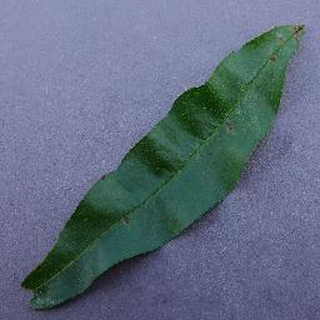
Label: peach_bacterial_spot